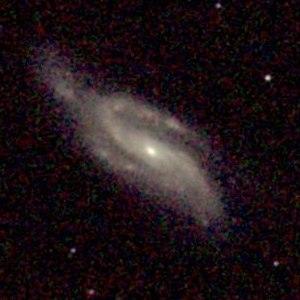
Galaxie NGC 4088 Español: Galaxia NGC 4088 Italiano: Galassia NGC 4088
Voici une liste de galaxies spirales notables, classée en fonction de leur nom, de la constellation hôte, de la magnitude apparente et de la classification morphologique des galaxies.
NGC 4088 est une galaxie spirale intermédiaire située dans la constellation de la Grande Ourse à environ 34 millions d'années-lumière. NGC 4088 a été découvert par l'astronome germano-britannique William Herschel en 1788.